Turcot Interchange

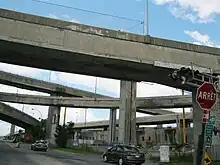
The elevated lanes of the old Turcot Interchange

When originally constructed, nearly the entire interchange was built elevated above ground level due to the cliff separating the Upper Lachine area from the Turcot sorting yard, which occupied the former basin of Saint-Pierre Lake. The highest point of the interchange is located in its southern part over the Lachine Canal to allow for the passing of ships, but the canal closed its waterway operations just three years later, in 1970. The mean height of the interchange is around , which was, at the time of its inauguration, both the highest freeway interchange in all of Canada and a dramatic demonstration of Montreal's status as a modern global metropolis at the time. However, the construction of the junction was rushed during the 1960s boom, plus the structures were not designed to cope with Montreal's winters with their heavy snowfall as they lacked drainage and consisted of permeable concrete.